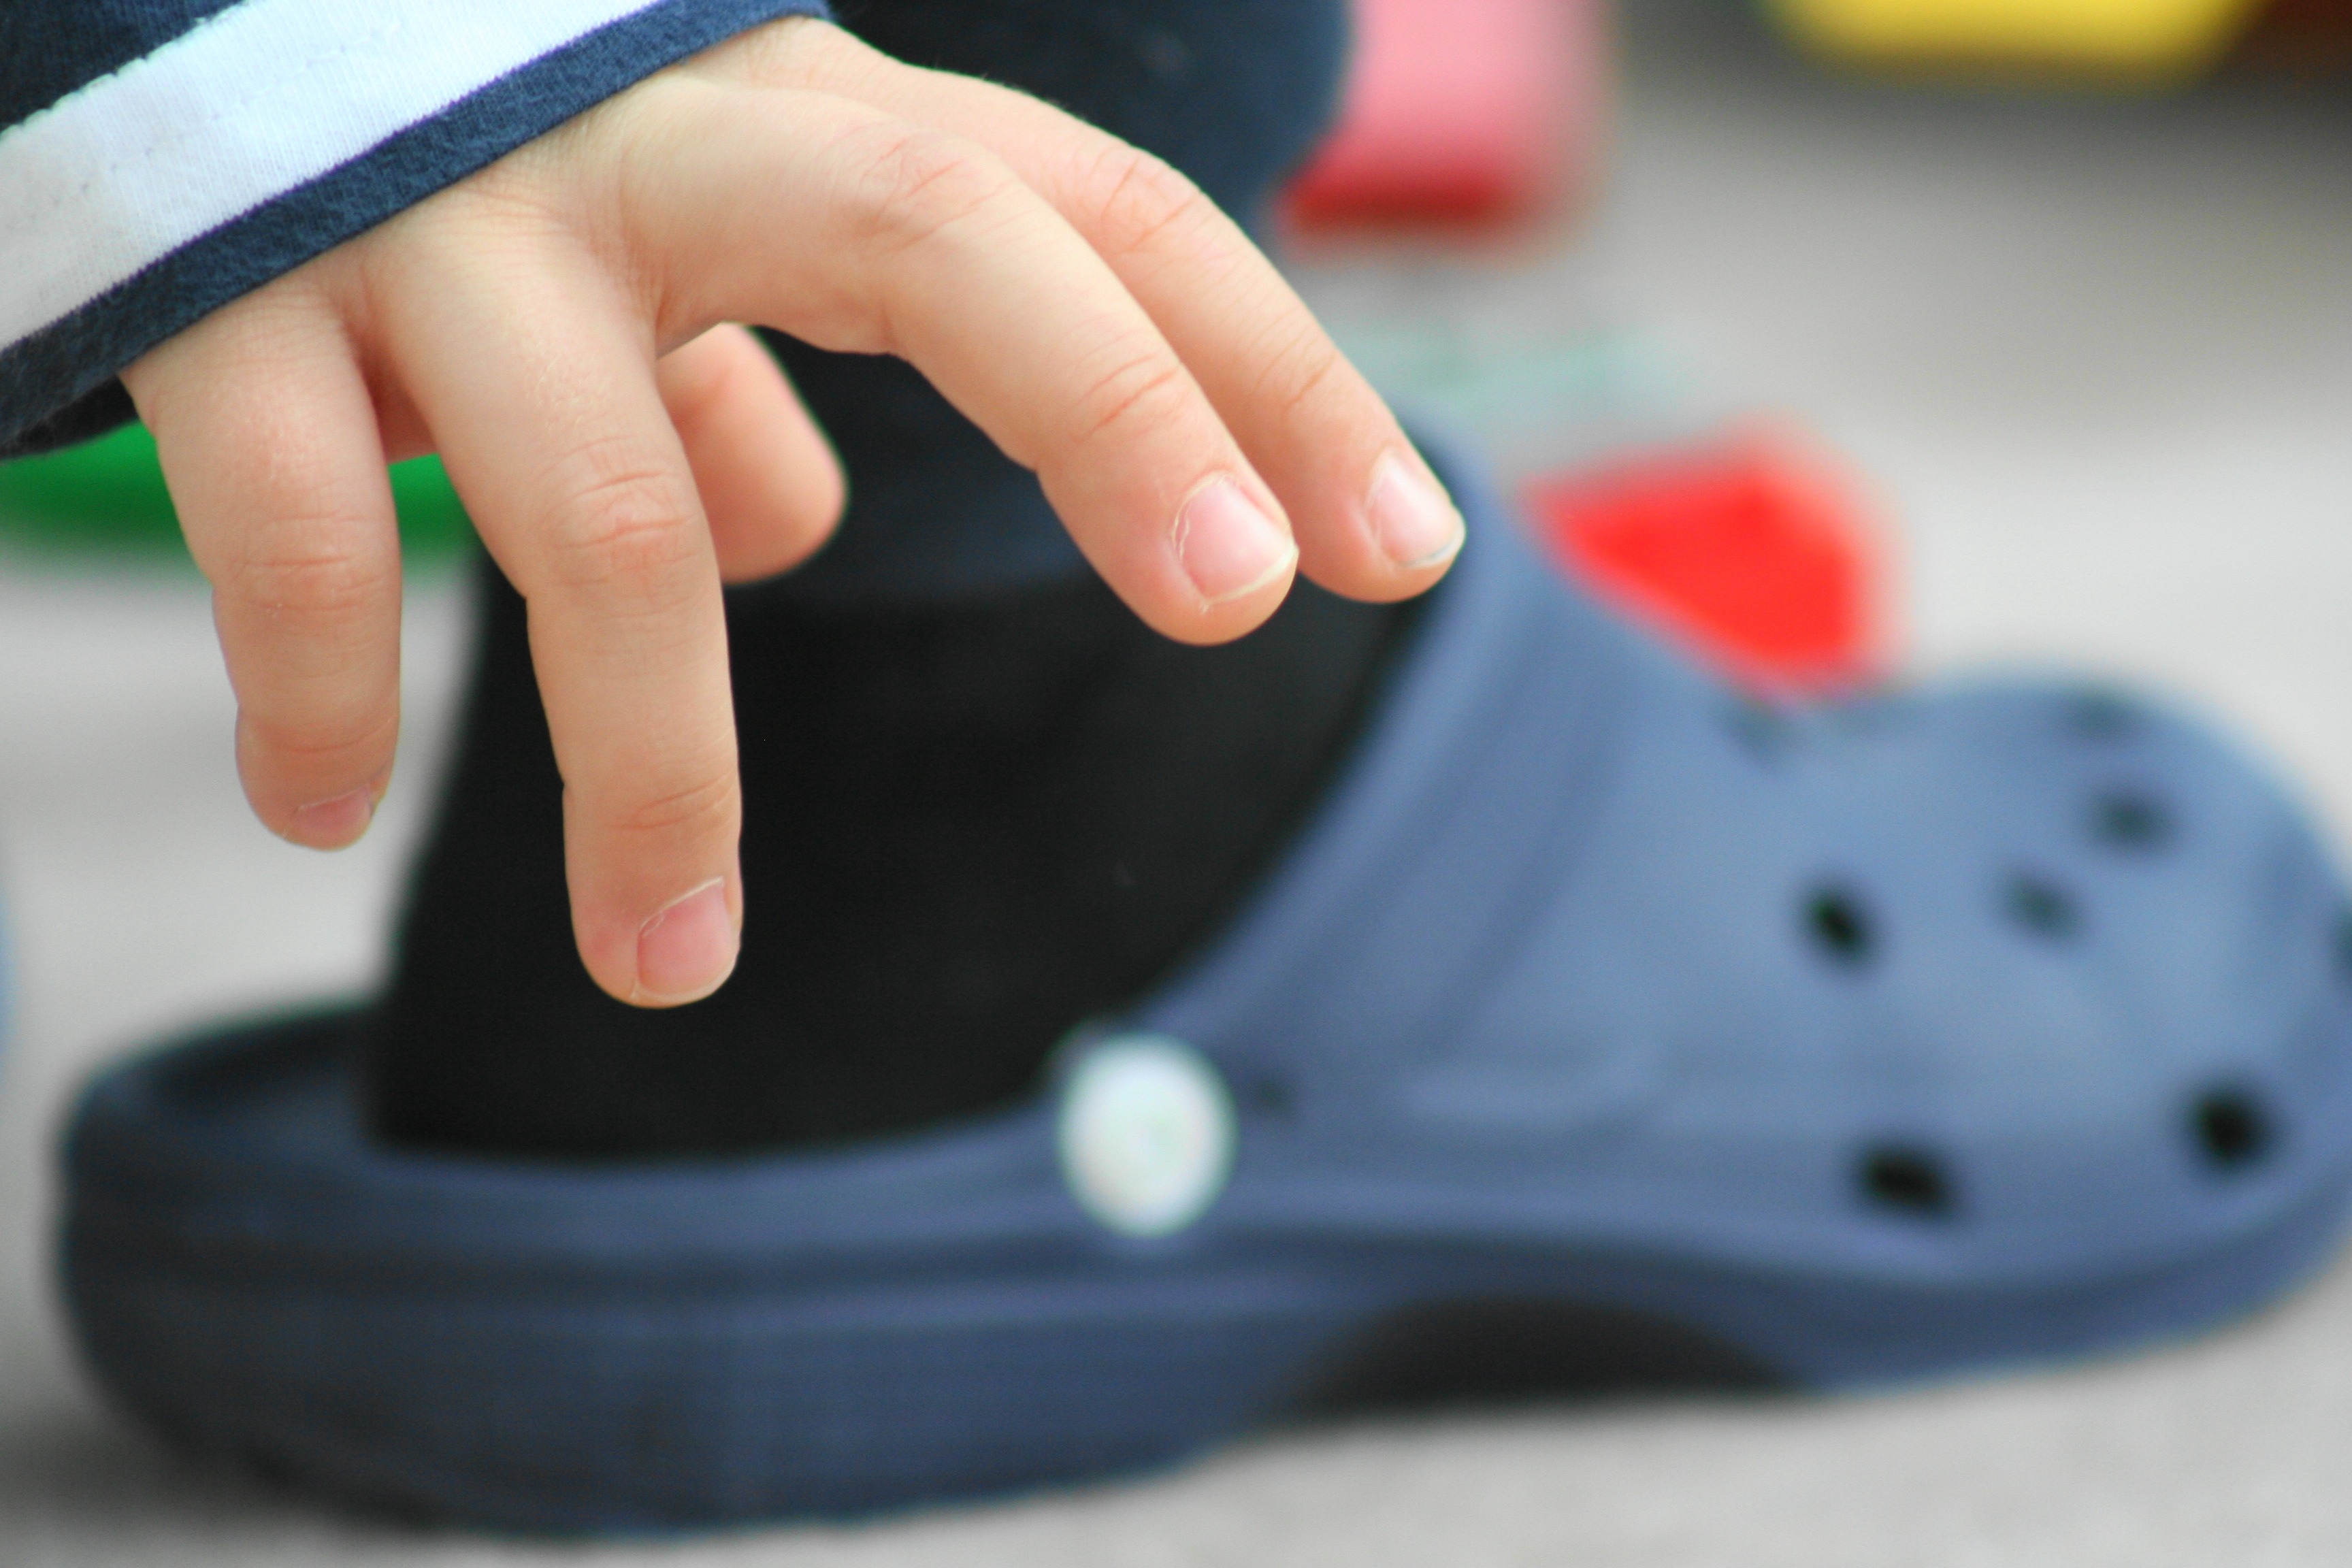
hand, shoe, play, leg, finger, human, blue, human body, hands, footwear, access, outdoor shoe